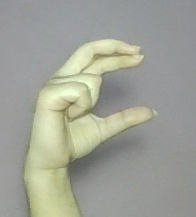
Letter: thal